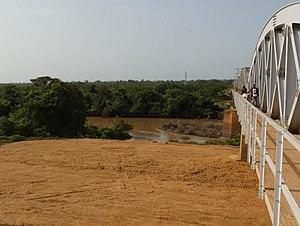
Le N'Zi est un cours d'eau de Côte d'Ivoire qui prend sa source à l'est de Ferkessédougou dans le district des Savanes. Il coule vers le sud et se jette en rive gauche du Bandama quelques kilomètres au nord de Tiassalé après un parcours d'environ 725 km. Il est franchi par le viaduc du N'Zi à la hauteur de Dimbokro.